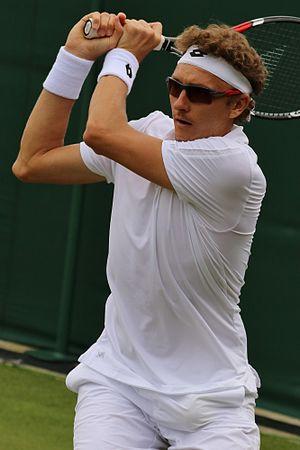
Denis Olegovitch Istomin, né le 7 septembre 1986 à Orenbourg est un joueur de tennis ouzbek, professionnel depuis 2004.